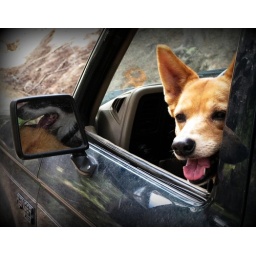
Red cattle dog and border collie hanging out in the truck